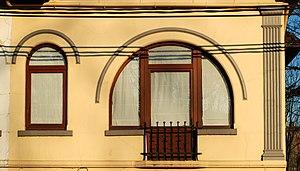
Belgique - Brabant wallon - Court-Saint-Étienne - Parc de Wisterzée - Maisons néo-classiques des ingénieurs des usines Henricot
Le parc de Wisterzée est un parc classé situé sur le territoire de la commune belge de Court-Saint-Étienne en Brabant wallon.